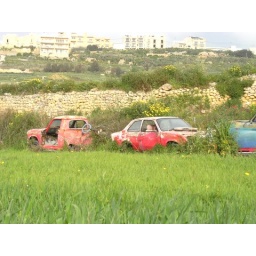
Austin A55 van and vauxhall chevette spotted in a field in gozo